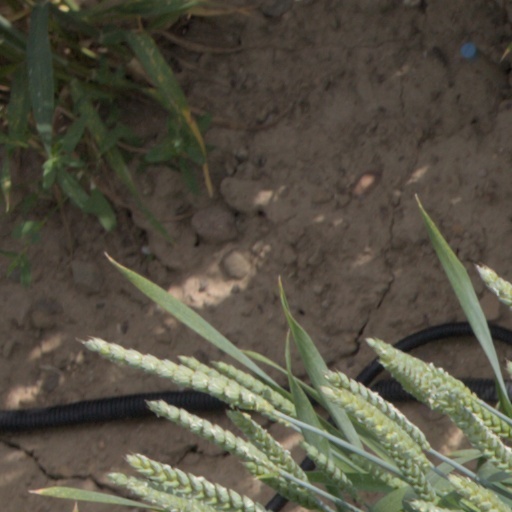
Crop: wheat